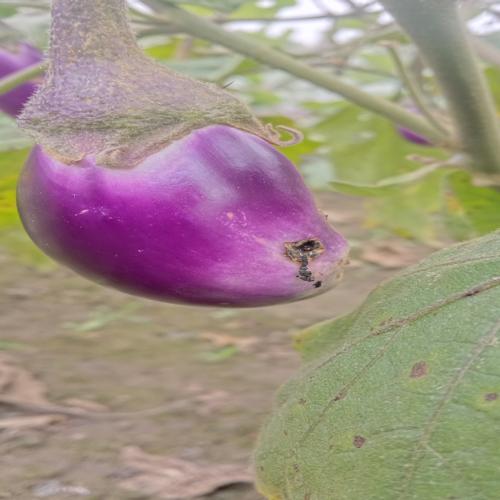
Label: Shoot and Fruit Borer